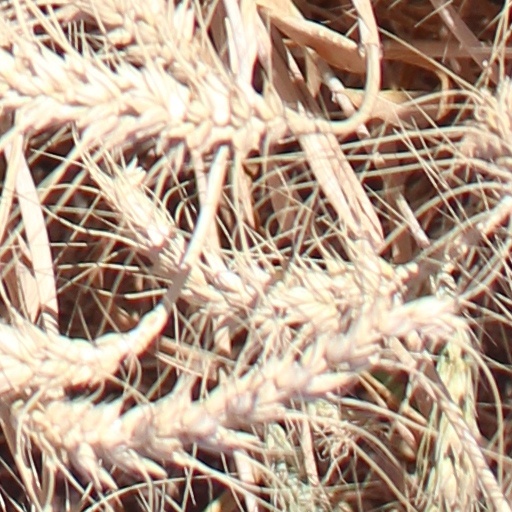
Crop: wheat